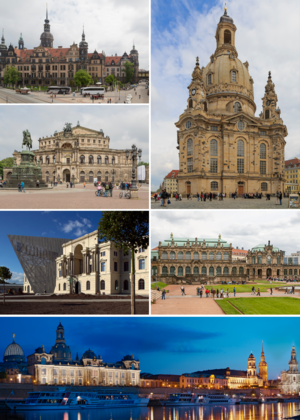
Dresde [dʁɛzd] est une ville-arrondissement d’Allemagne, capitale politique et deuxième ville la plus peuplée de la Saxe derrière Leipzig. Elle se situe dans le bassin de Dresde, entre les parties supérieures et médianes de l’Elbe et la plaine d’Allemagne du Nord.